Post-presidency of Jimmy Carter

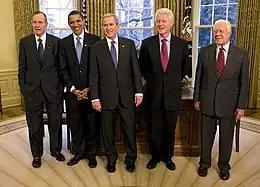
Former presidents Bush, Clinton, and Carter meet with President-elect Barack Obama and President George W. Bush in the Oval Office, 7 January 2009; Obama formally took office thirteen days later

In September 1993, Carter and Bush appeared with President Clinton at a signing ceremony for the framework of a Middle East peace agreement between Israel and the Palestine Liberation Organization. Carter and Bush spent the night at the White House and were joined by Ford in attending a dinner hosted by Clinton. It was the first time a president had dinner with three former presidents in the White House. In October, U.N. Special Envoy Dante Caputo requested world leaders travel to Haiti as independent observers to both witness the region's legislative process and report its happenings to the world, specifically requesting Carter, Prime Minister of Canada Brian Mulroney, former Prime Minister of Jamaica Michael Manley, and former President of Argentina Raúl Alfonsín among other European and Latin American leaders. Clinton said he had only heard of the request that morning and would have to see what Carter's reaction was to comment further on the matter.